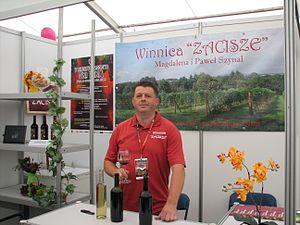
La viticulture en Pologne est renaissante depuis 2005. Depuis longtemps toute tradition viticole avait été perdue. De plus, le vin n'avait jamais été populaire, les Polonais lui préférant la vodka, la bière ou à défaut des vins de fruit.